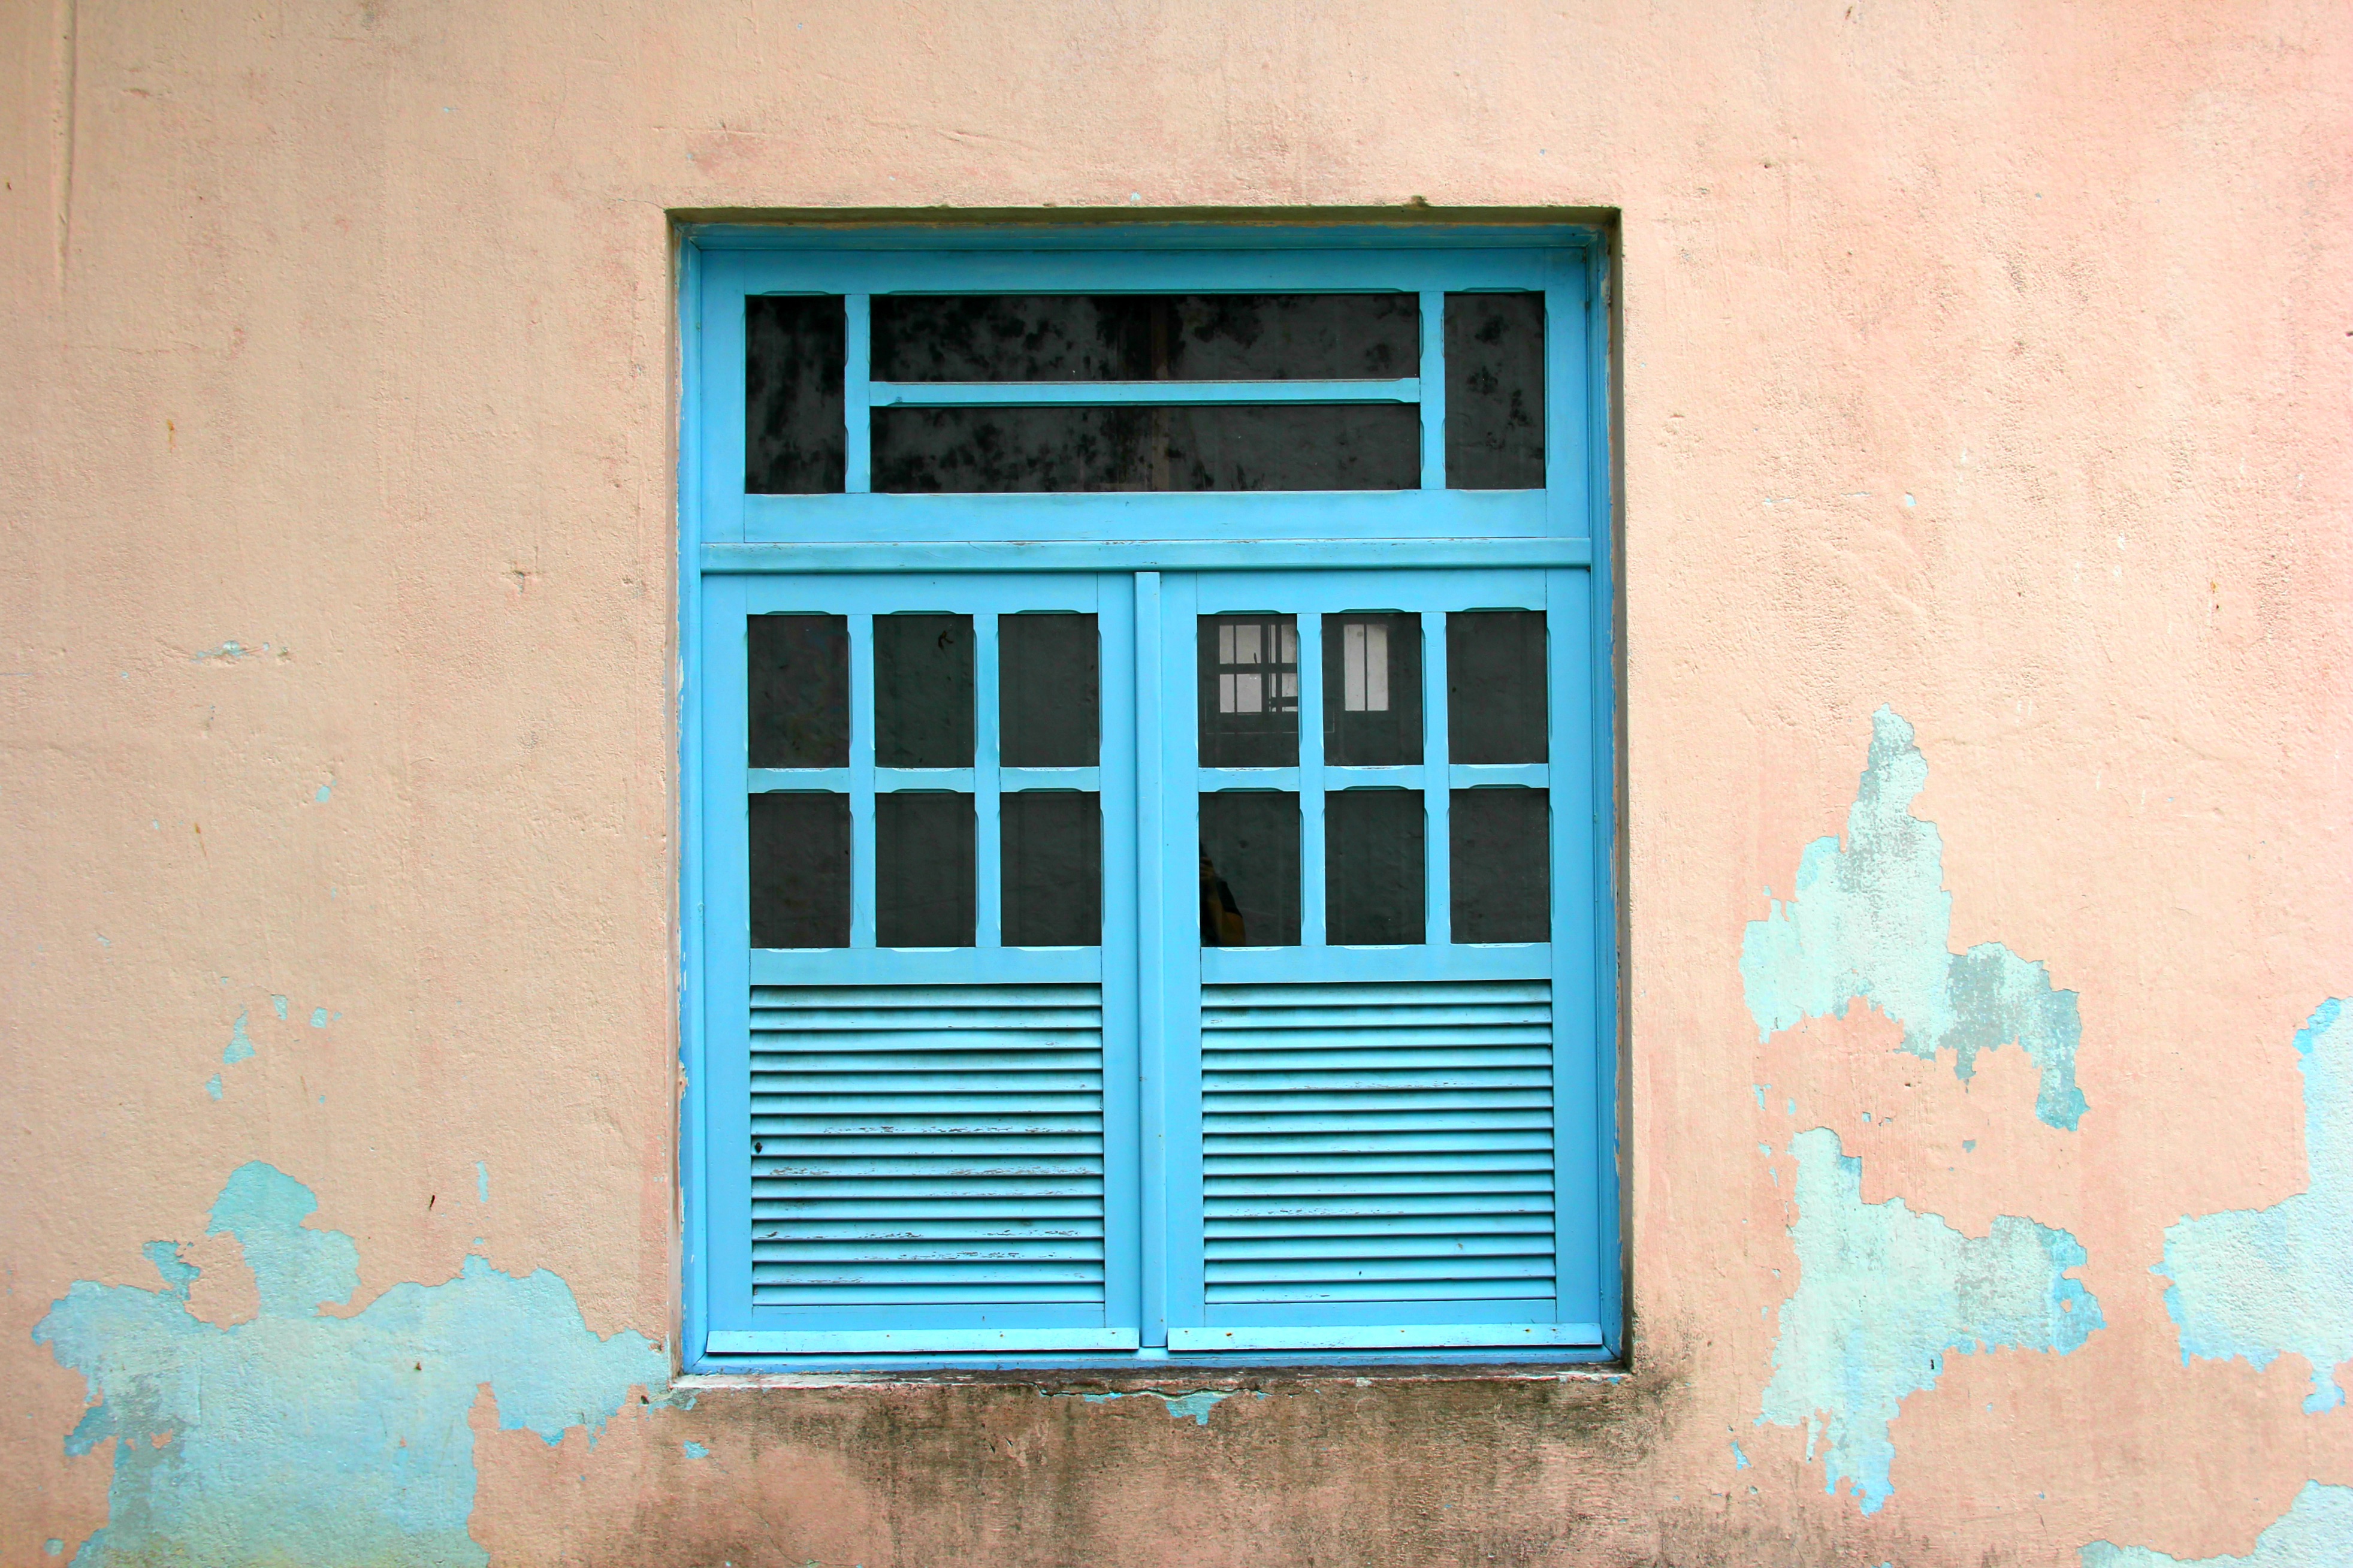
house, window, wall, green, color, facade, blue, brick, door, interior design, window covering